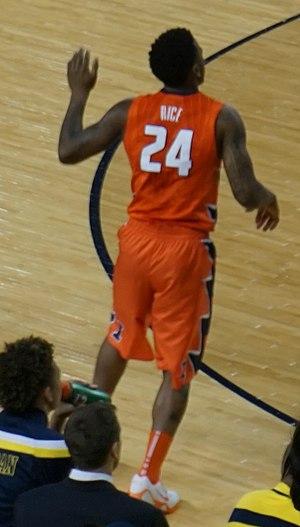
Rayvonte "Ray" Rice, né le 14 juillet 1992 à Champaign, en Illinois, est un joueur américain de basket-ball. Il évolue aux postes d'arrière et d'ailier.